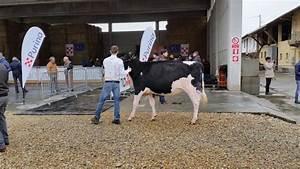
cow